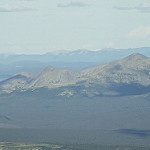
Scene: Outdoor